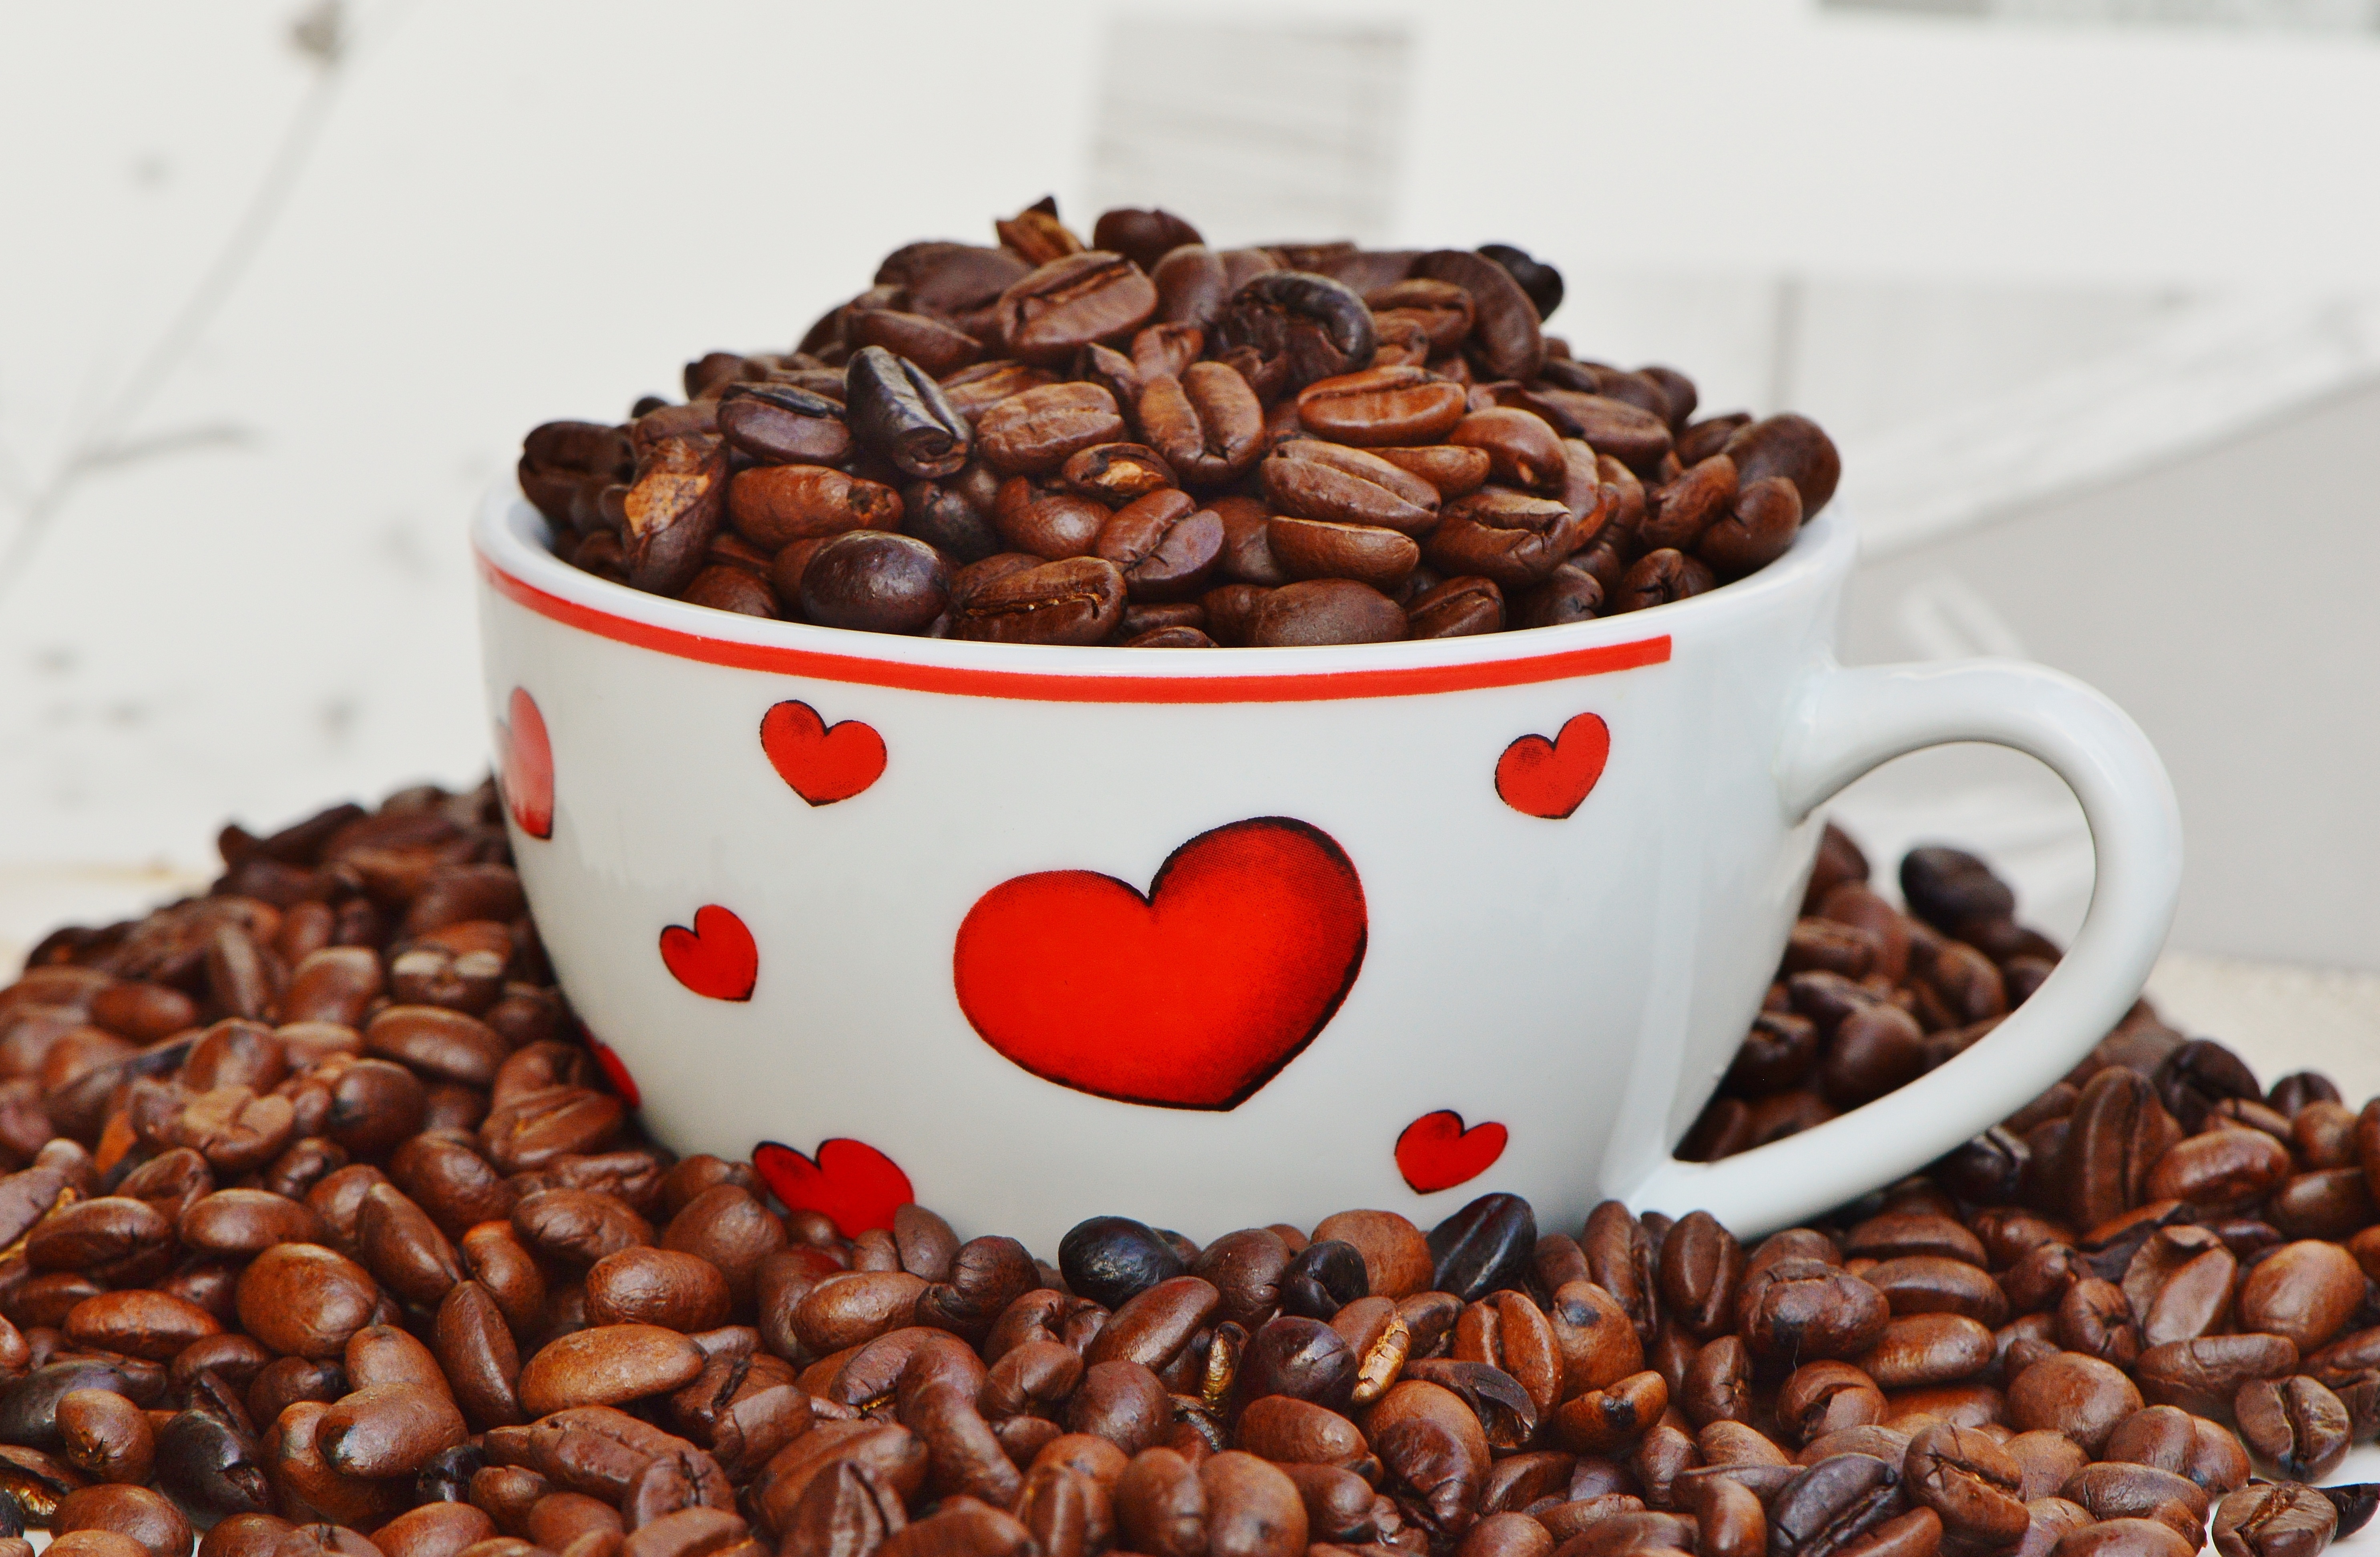
cafe, coffee, aroma, cup, love, heart, meal, food, produce, brown, romance, drink, breakfast, espresso, coffee cup, still life, caffeine, break, porcelain, beans, enjoy, for two, benefit from, fragrance, flavor, valentine's day, roasted, coffee beans, drink coffee, good morning, snack food